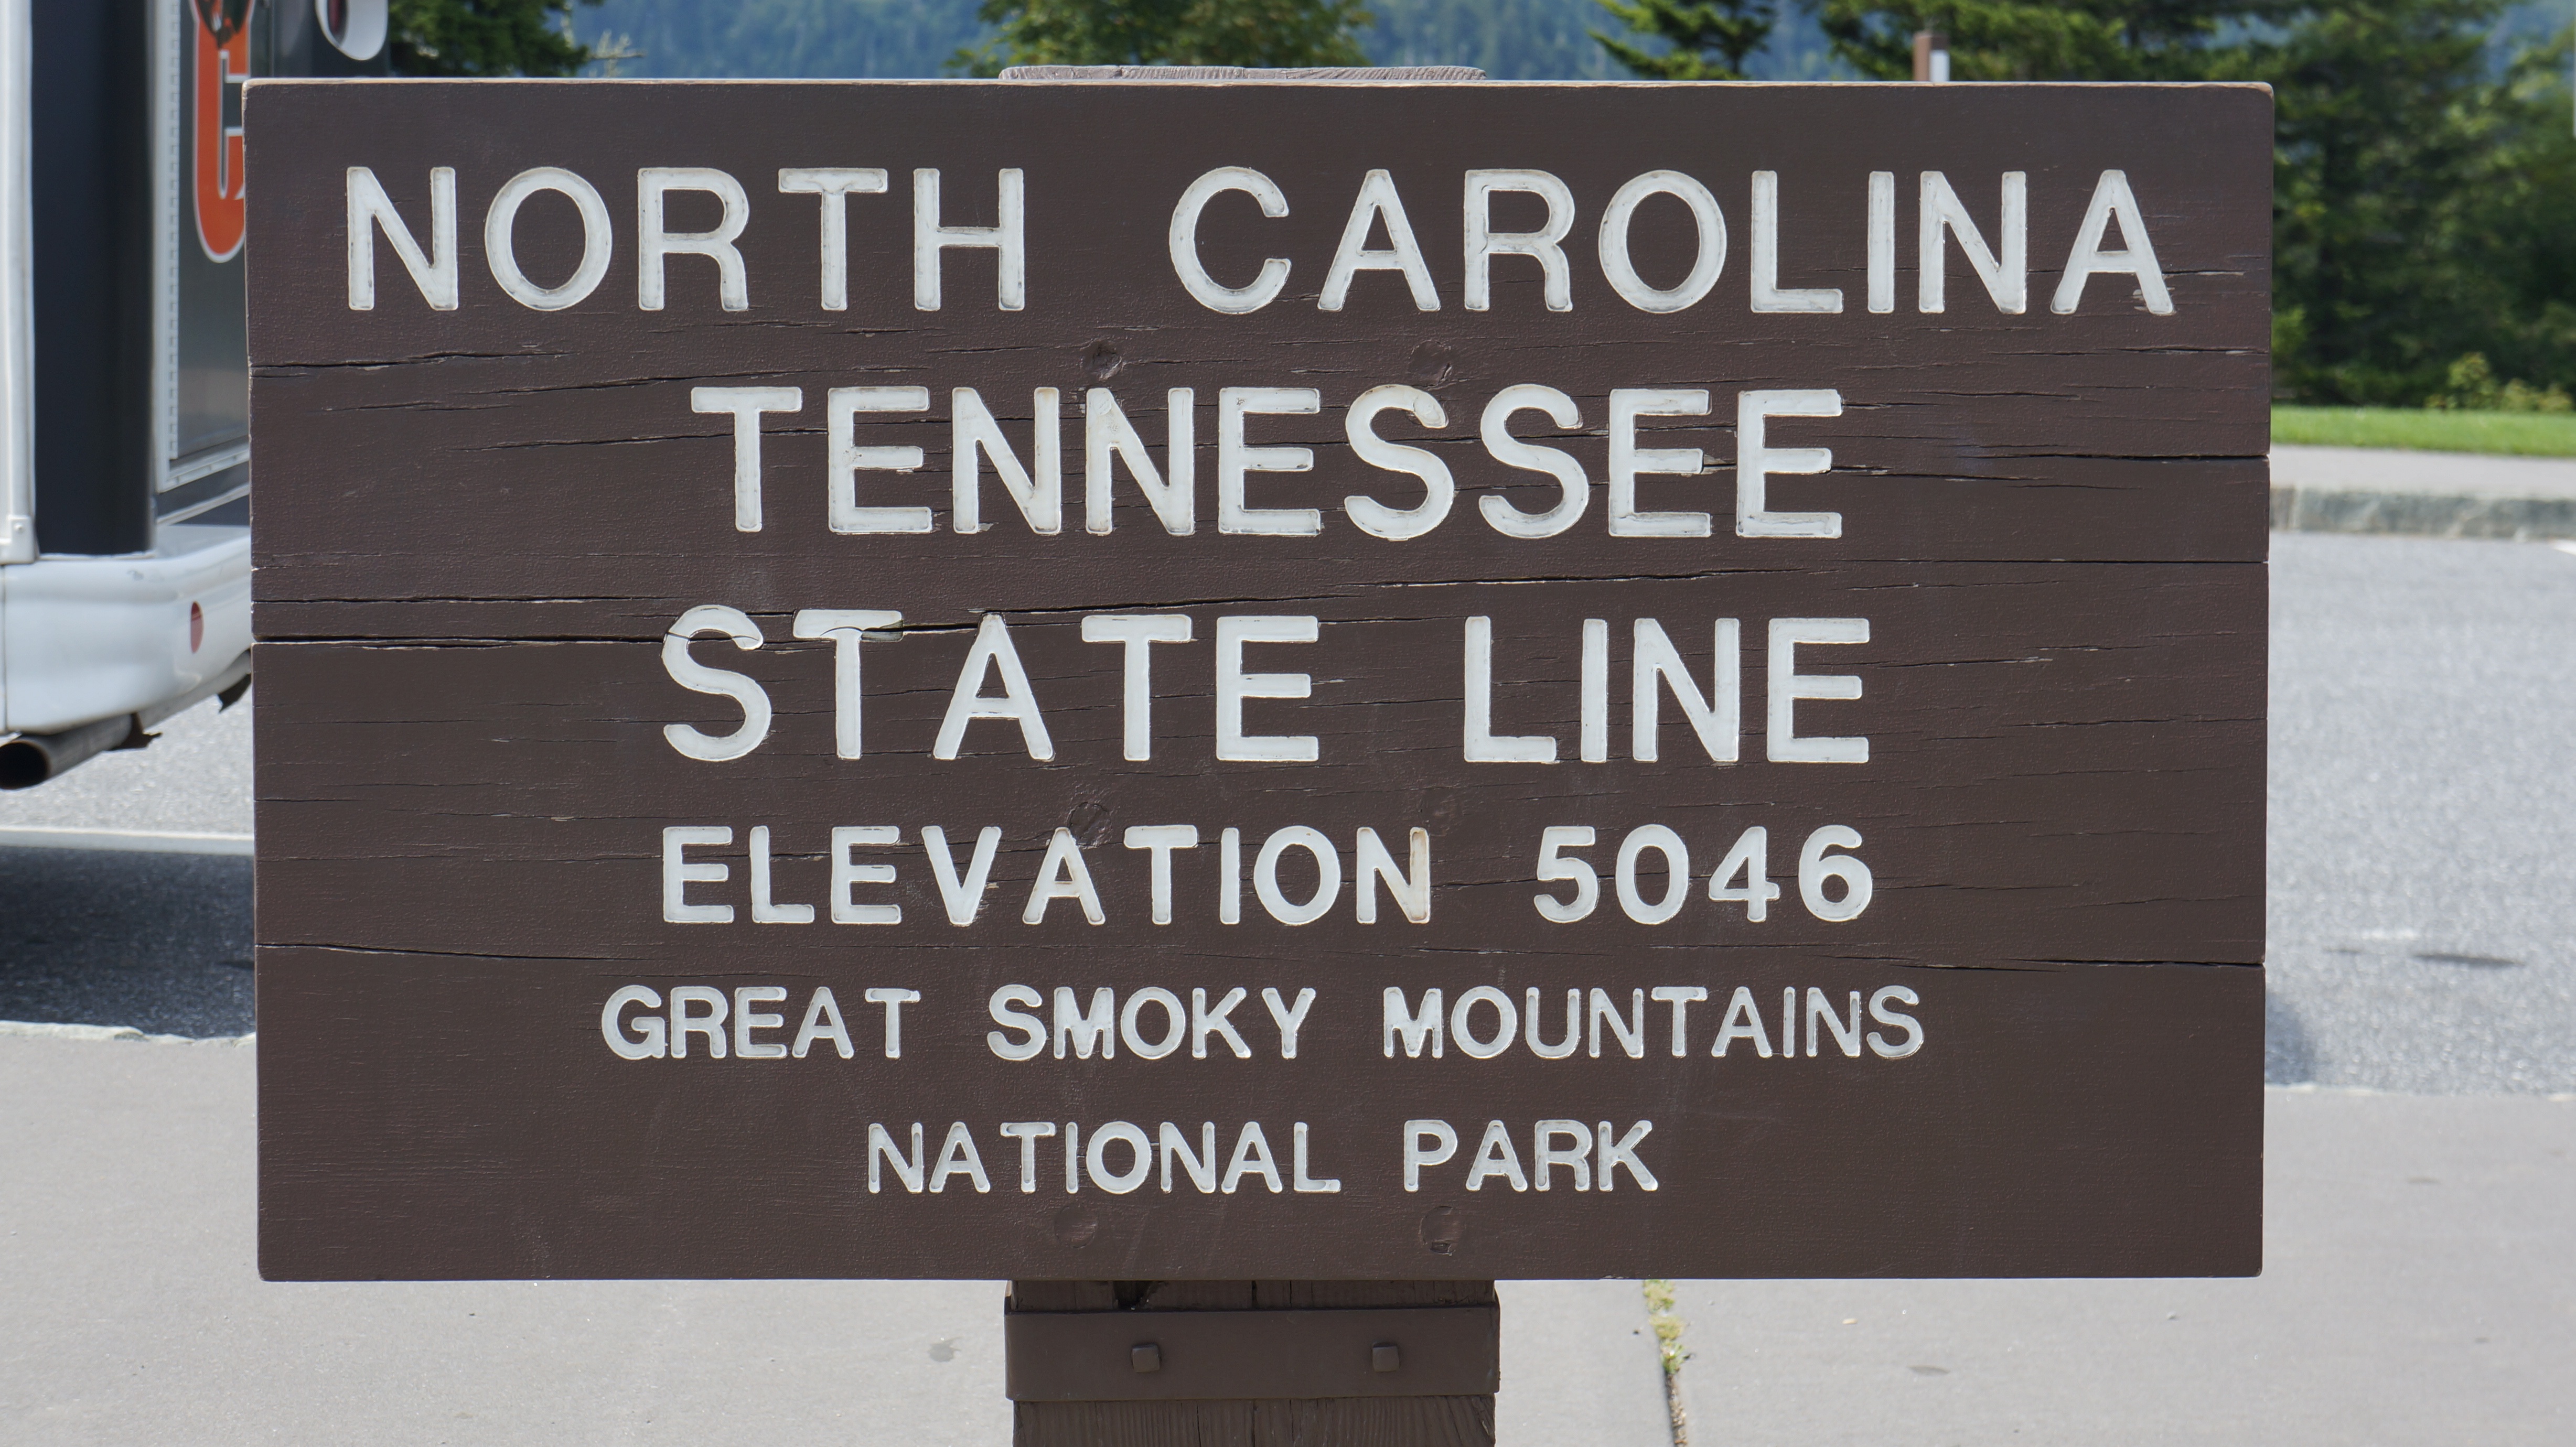
advertising, sign, community, street sign, signage, lane, memorial, north, nc, carolina, tennessee, north carolina, smoky mountains, traffic sign, state line, tn